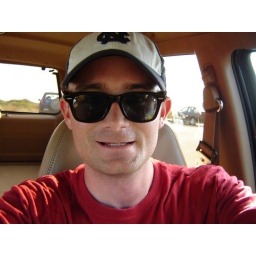
me back in the car after going to the beach